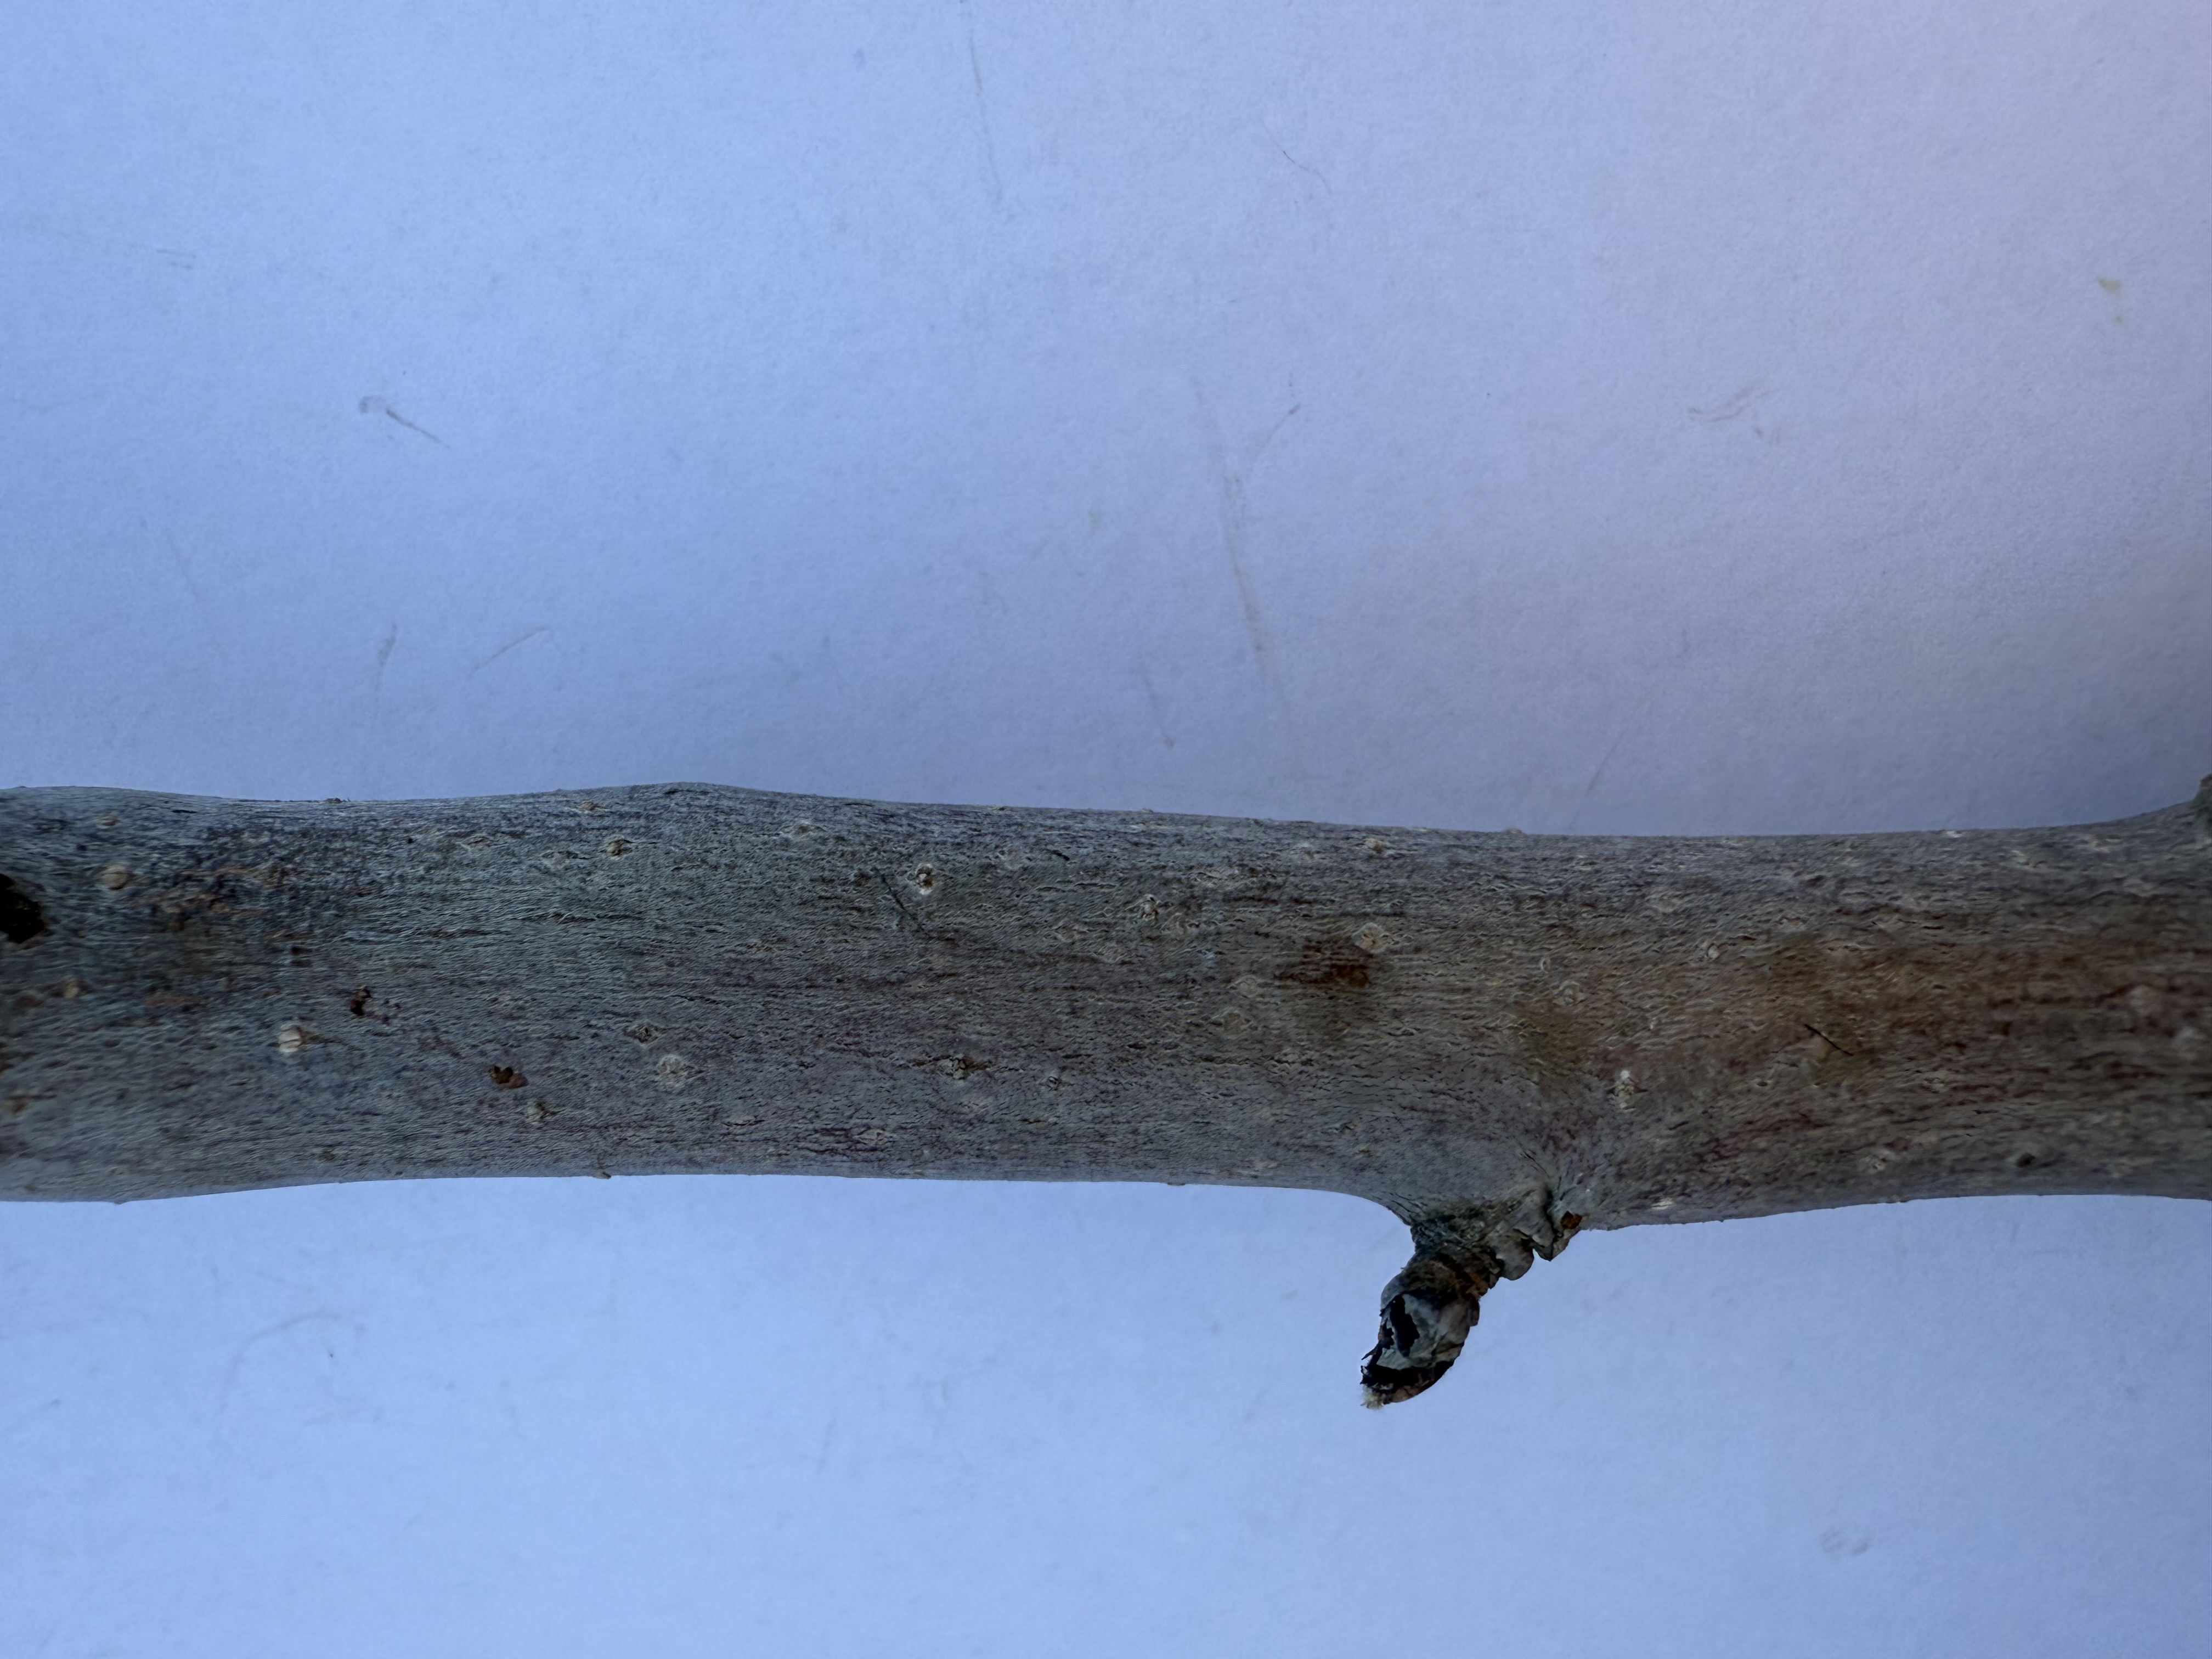
Variety: Granny Smith Apple